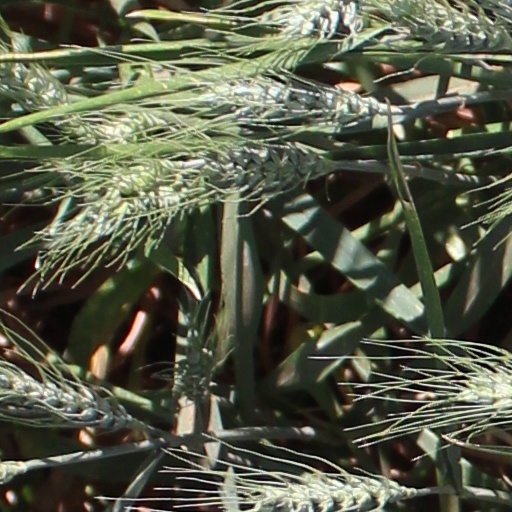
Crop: wheat